RAD Group

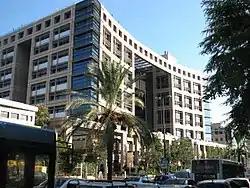
RAD Group headquarters, in the Ramat HaHayal neighborhood of Tel Aviv

RAD Group is a number of independent companies that develop, manufacture and market solutions for diverse segments of the networking and telecommunications industry. Each company operates independently, without a holding company, but is guided by the group founders under a collective strategic umbrella. Companies share technology, engage in joint marketing activities and benefit from a common management structure.